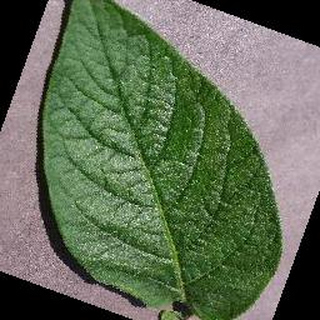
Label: healthy_potato